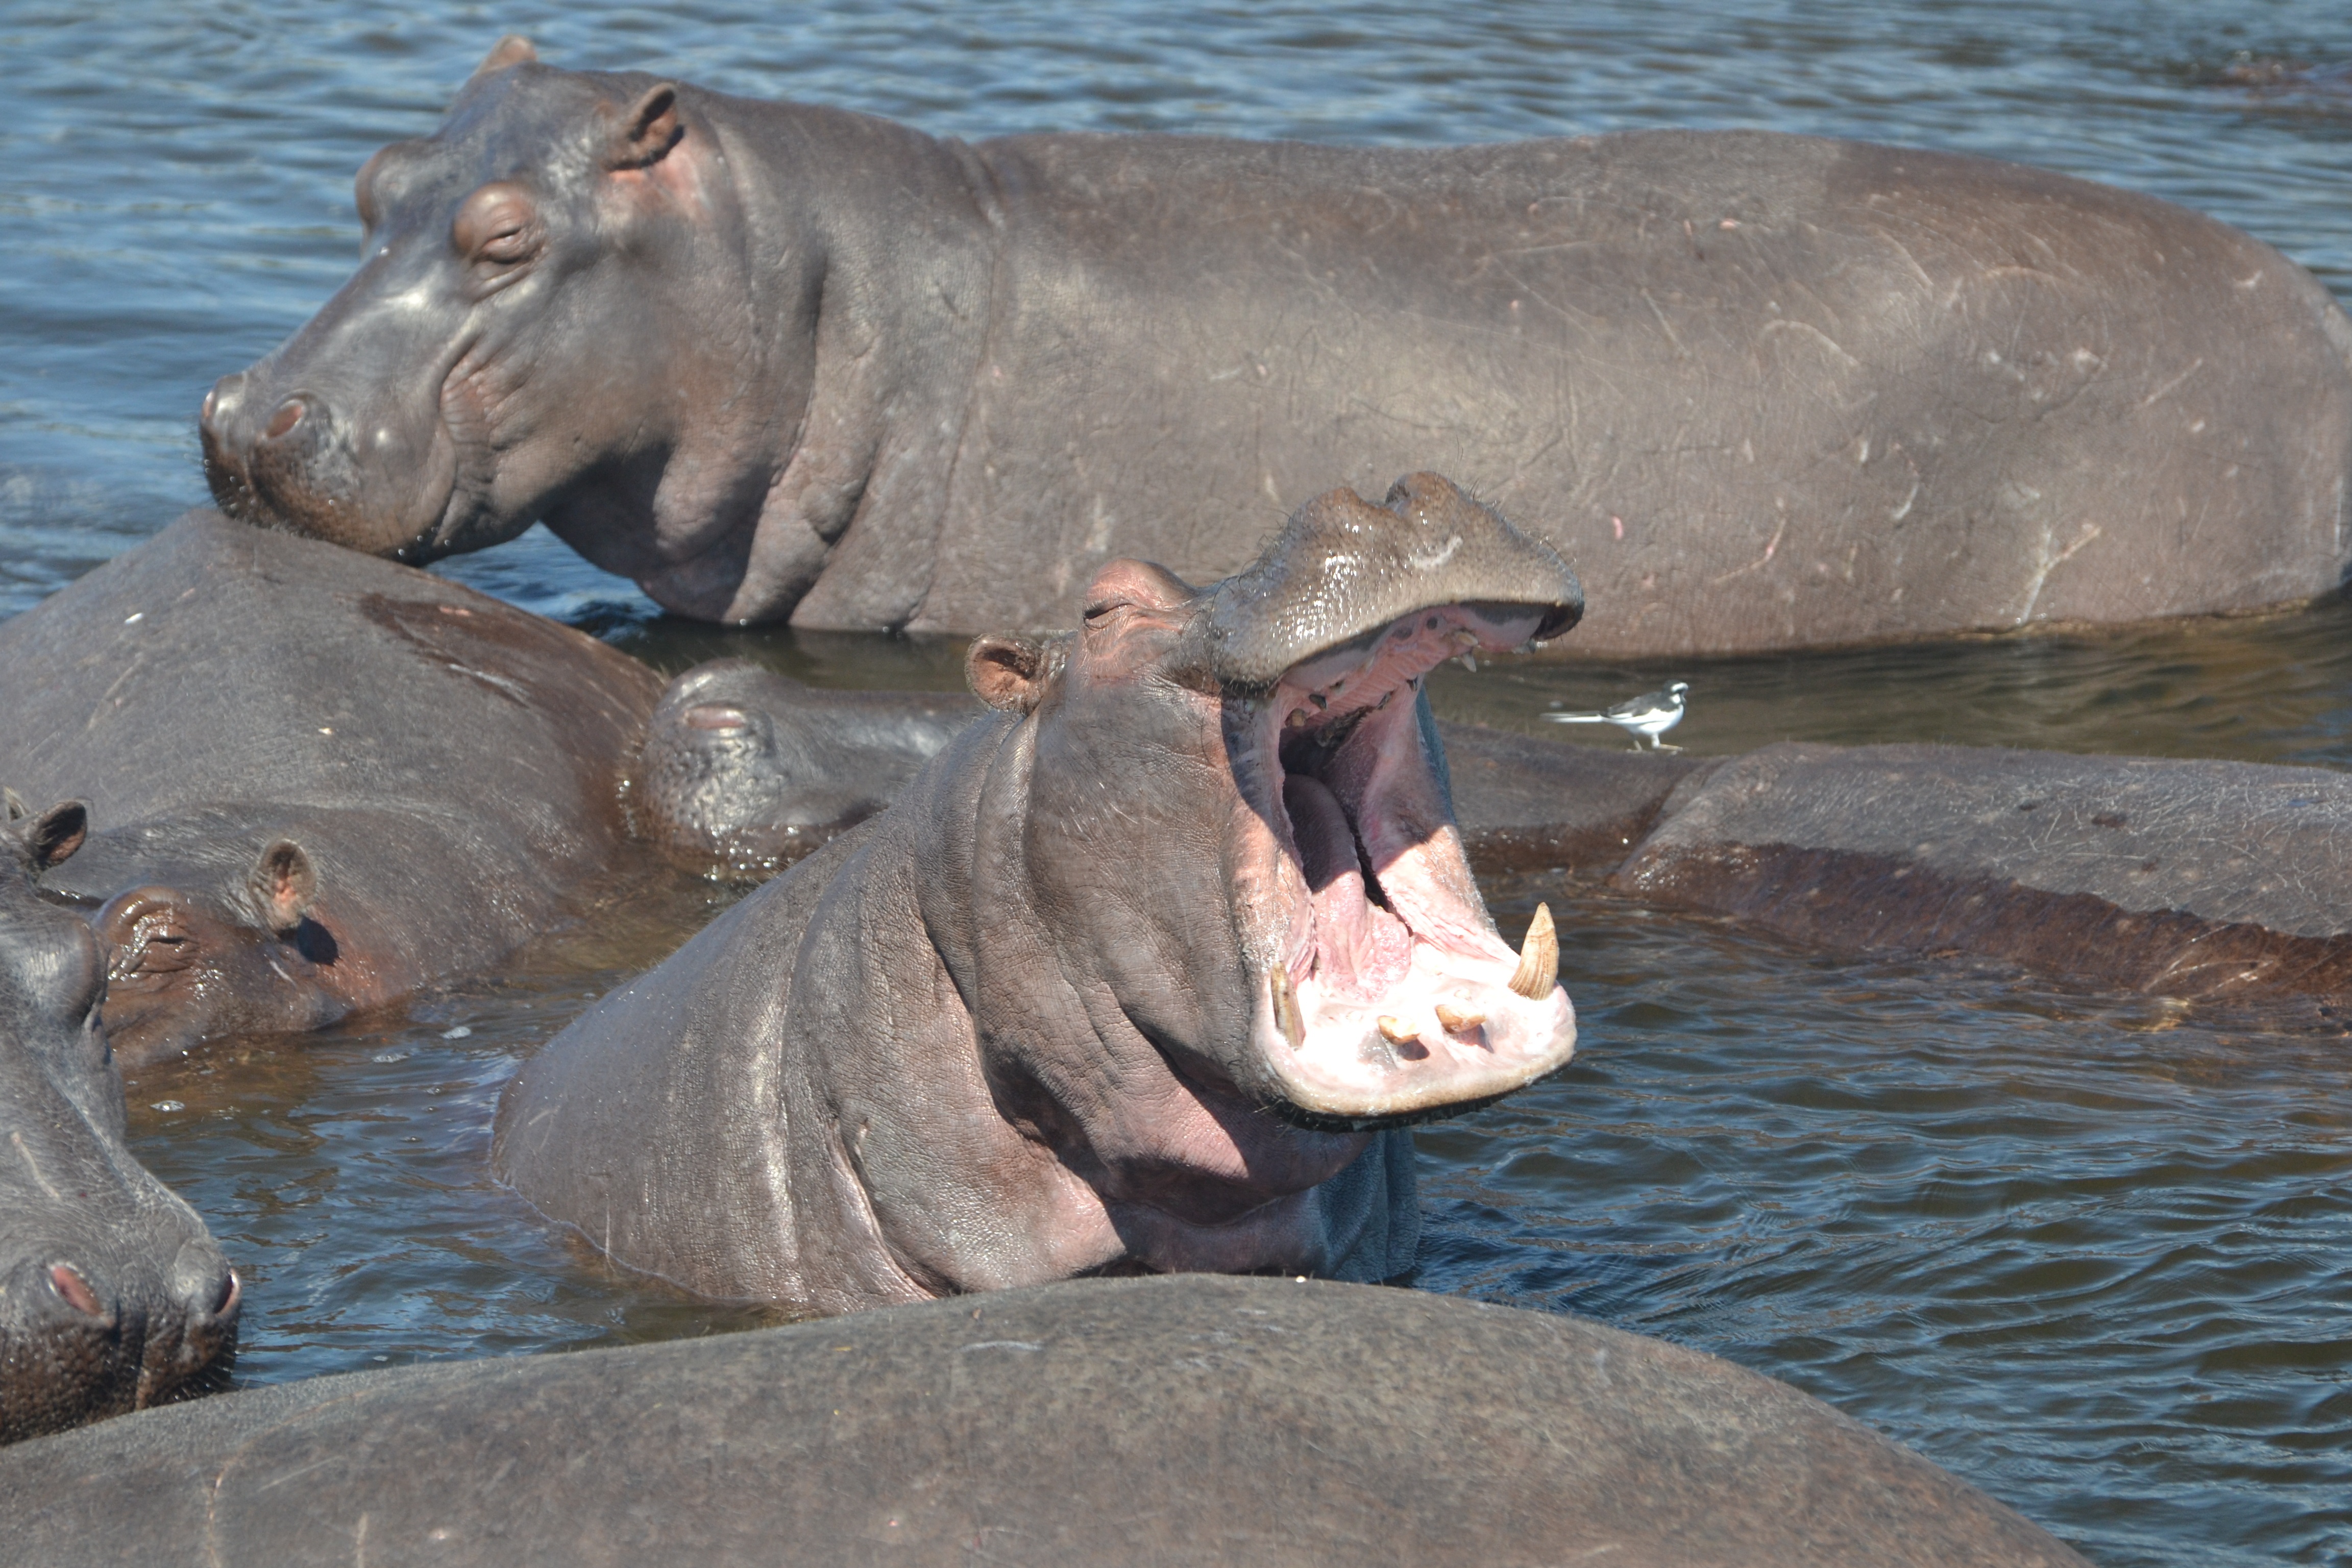
river, wildlife, zoo, africa, mammal, fauna, mouth, vertebrate, botswana, hippopotamus, hippo